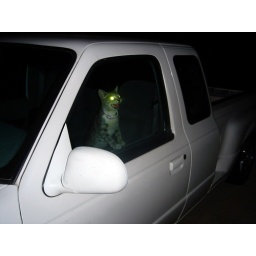
as i walked out of the bar i found a cat in my car